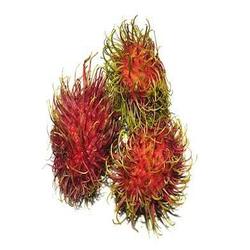
Label: Rambutan